Ignatius Maloyan

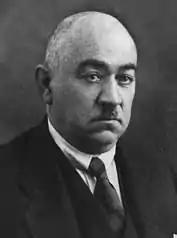
Aziz Feyzi Pirinççizade

Soon after the April 24th mass arrest of Armenian intellectuals in Istanbul, the Vali of Diyarbekir, Reşit Bey, sent his close associate Aziz Feyzi Pirinççizâde to convince the Turkish and Kurdish leaders of Mardin, who had refused to take part in the Hamidian massacres, to participate in what would later be dubbed the Armenian and Assyrian genocides. According to David Gaunt, Feyzi was the son of Arif Pirinççizâde, who had organized the Hamidian massacres in Diyarbekir Vilayet. Like his father, Feyzi was known to be, "a fanatic Pan-Turk nationalist."